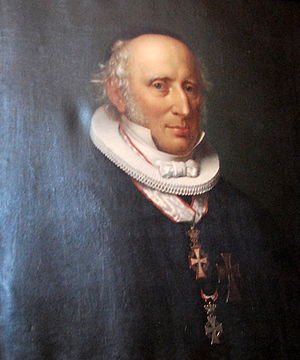
Nicolaj Esmark Øllgaard
Portrætmaleri af Øllgaard i Viborg Domkirke